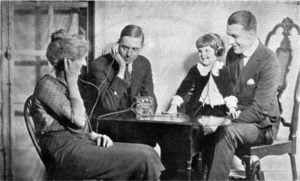
Photo d'une famille américaine dans les années 1920 à l'écoute d'une radio à cristal. D'une publicité 1922 pour-Eisemann radios Libéré en radio mondiale magazine. Cette photo de promotion capturant l'émotion du public à l'écoute de la radio à cette époque. Le petit poste de radio à cristal est sur ​​la table, fonctionnant sans alimentation électrique, d’une très haute fidélité sonore et d’une étonnante musicalité (comparé au récepteur moderne superhétérodyne). Mais, la limite de détection du signal radioélectrique est imposée par le niveau absolu des signaux reçus utile au fonctionnement de l’écouteur ou du casque (car les signaux reçus ne sont pas assez forts pour un haut-parleur de puissance. ). Car seul le signal radioélectrique de la station radio écoutée fait fonctionner le récepteur à cristal. Par conséquent, les membres de la famille ont des écouteurs. La radio à cristal comme tel était le type de radio le plus largement utilisé jusqu'à ce que les années 1920, quand ils ont été progressivement remplacés par des radios à tubes sous vide.
Le récepteur à cristal connu sous les noms de poste à galène, de poste à diode ainsi que de poste à pyrite est un récepteur radio à modulation d'amplitude extrêmement simple qui historiquement dès le début du XXᵉ siècle permit la réception des ondes radioélectriques des premières bandes radios, des signaux de la tour Eiffel et des premiers postes de radiodiffusion. Le récepteur à cristal équipait les stations de T.S.F. des navires, les stations de T.S.F. des ballons dirigeables, les stations de T.S.F. des avions, les stations portables. Il a aussi permis à des milliers d'amateurs de s'initier à l'électronique et joua un rôle important pour la diffusion de messages pendant la Première Guerre mondiale et pendant la Seconde Guerre mondiale.
Un radioécouteur désigné aussi par SWL est un passionné qui écoute les transmissions par ondes radioélectriques au moyen d'un Récepteur radio approprié et d'une antenne dédiée aux bandes qu'il désire écouter : l'aviation donc, la radiodiffusion, les radioamateurs, les satellites, les Bandes marines, les astres, les agences de presse, la météorologie, etc.
La télégraphie sans fil, également appelée TSF et radiotélégraphie permet d'écrire à distance en utilisant des ondes électromagnétiques.